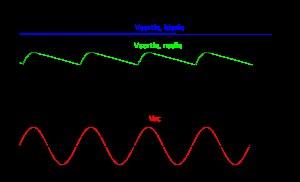
Le générateur Cockcroft-Walton, aussi appelé cascade de Greinacher, voire Cascade de Villard, est un multiplicateur de tension développé par John Douglas Cockcroft et Ernest Thomas Sinton Walton. À partir d'une tension alternative relativement faible, il permet de générer une tension électrique continue importante en sortie. Il s'agit donc d'un montage redresseur.